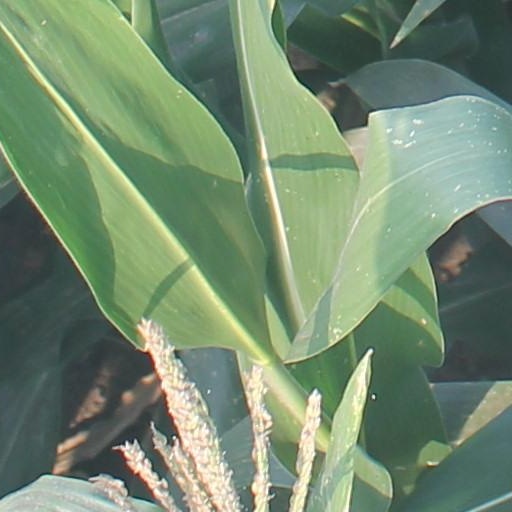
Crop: maize; corn